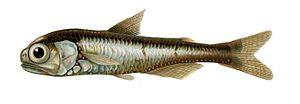
Les Myctophiformes sont un ordre des poissons téléostéens.
Un poisson abyssal, poisson des abysses ou poisson des profondeurs est une espèce de poissons qui passe la plus grande partie de sa vie dans les abysses. Les poissons des abysses constituent un élément important de la faune abyssale et une ressource halieutique considérable. Réputés pour leur apparence monstrueuse, la plupart mesurent à peine une dizaine de centimètres de longueur, rares sont ceux qui dépassent le mètre. En raison de leur difficile accessibilité, on ne sait que peu de choses de leur comportement, on ne peut le déduire qu'à partir de leur anatomie.